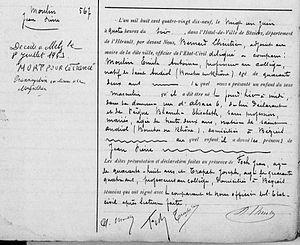
Acte de naissance de Jean Moulin le 20 juin 1899 à Béziers (Hérault)
Jean Moulin, né le 20 juin 1899 à Béziers et mort le 8 juillet 1943 près de Metz, en Moselle annexée, est un haut fonctionnaire et résistant français.